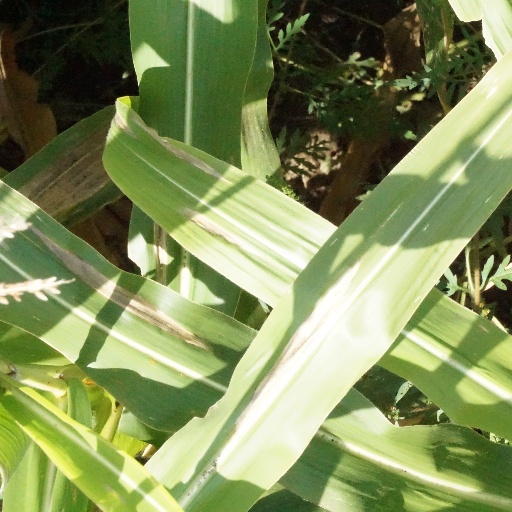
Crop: maize; corn